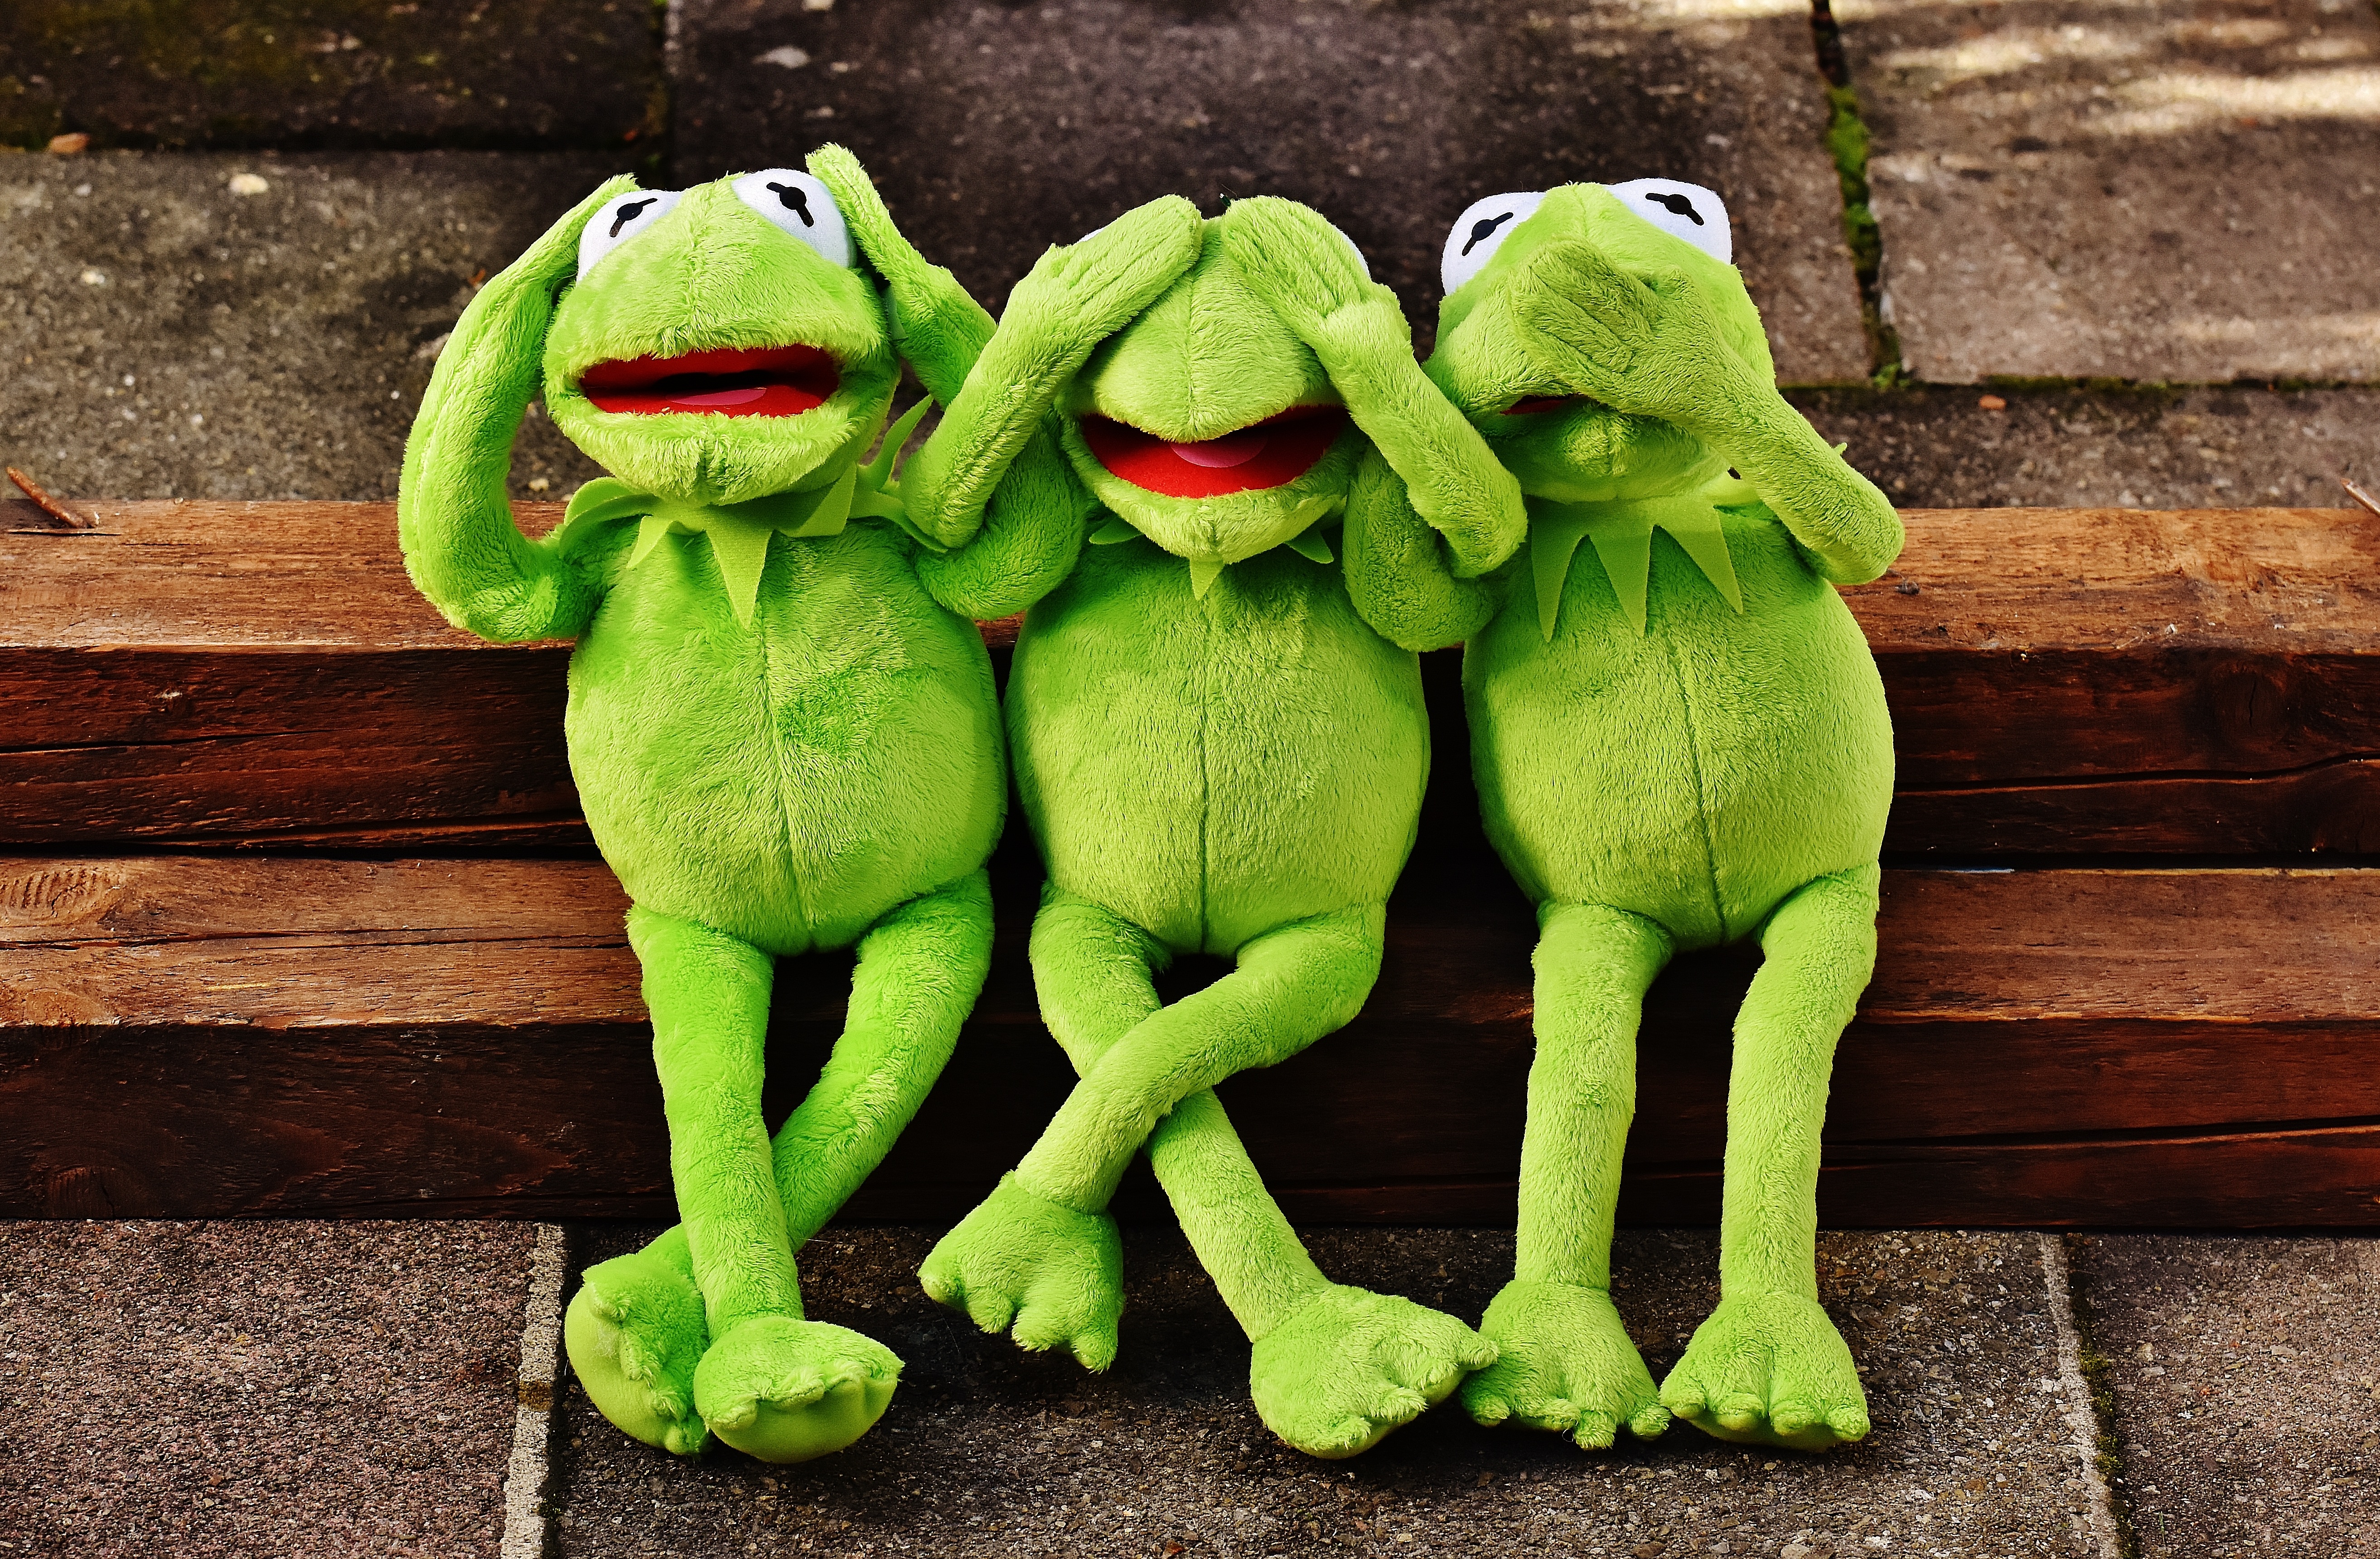
grass, cute, green, frog, amphibian, toy, sit, textile, fun, funny, plush, stuffed animal, kermit, frogs, soft toy, not hear, not see, do not speak, stuffed toy